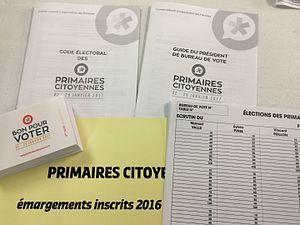
Elément du kit du bureau de vote des primaires citoyennes de 2017
La primaire citoyenne de 2017 est une élection primaire organisée les 22 et 29 janvier 2017 afin de désigner le candidat du Parti socialiste et de ses alliés pour l'élection présidentielle française de 2017.